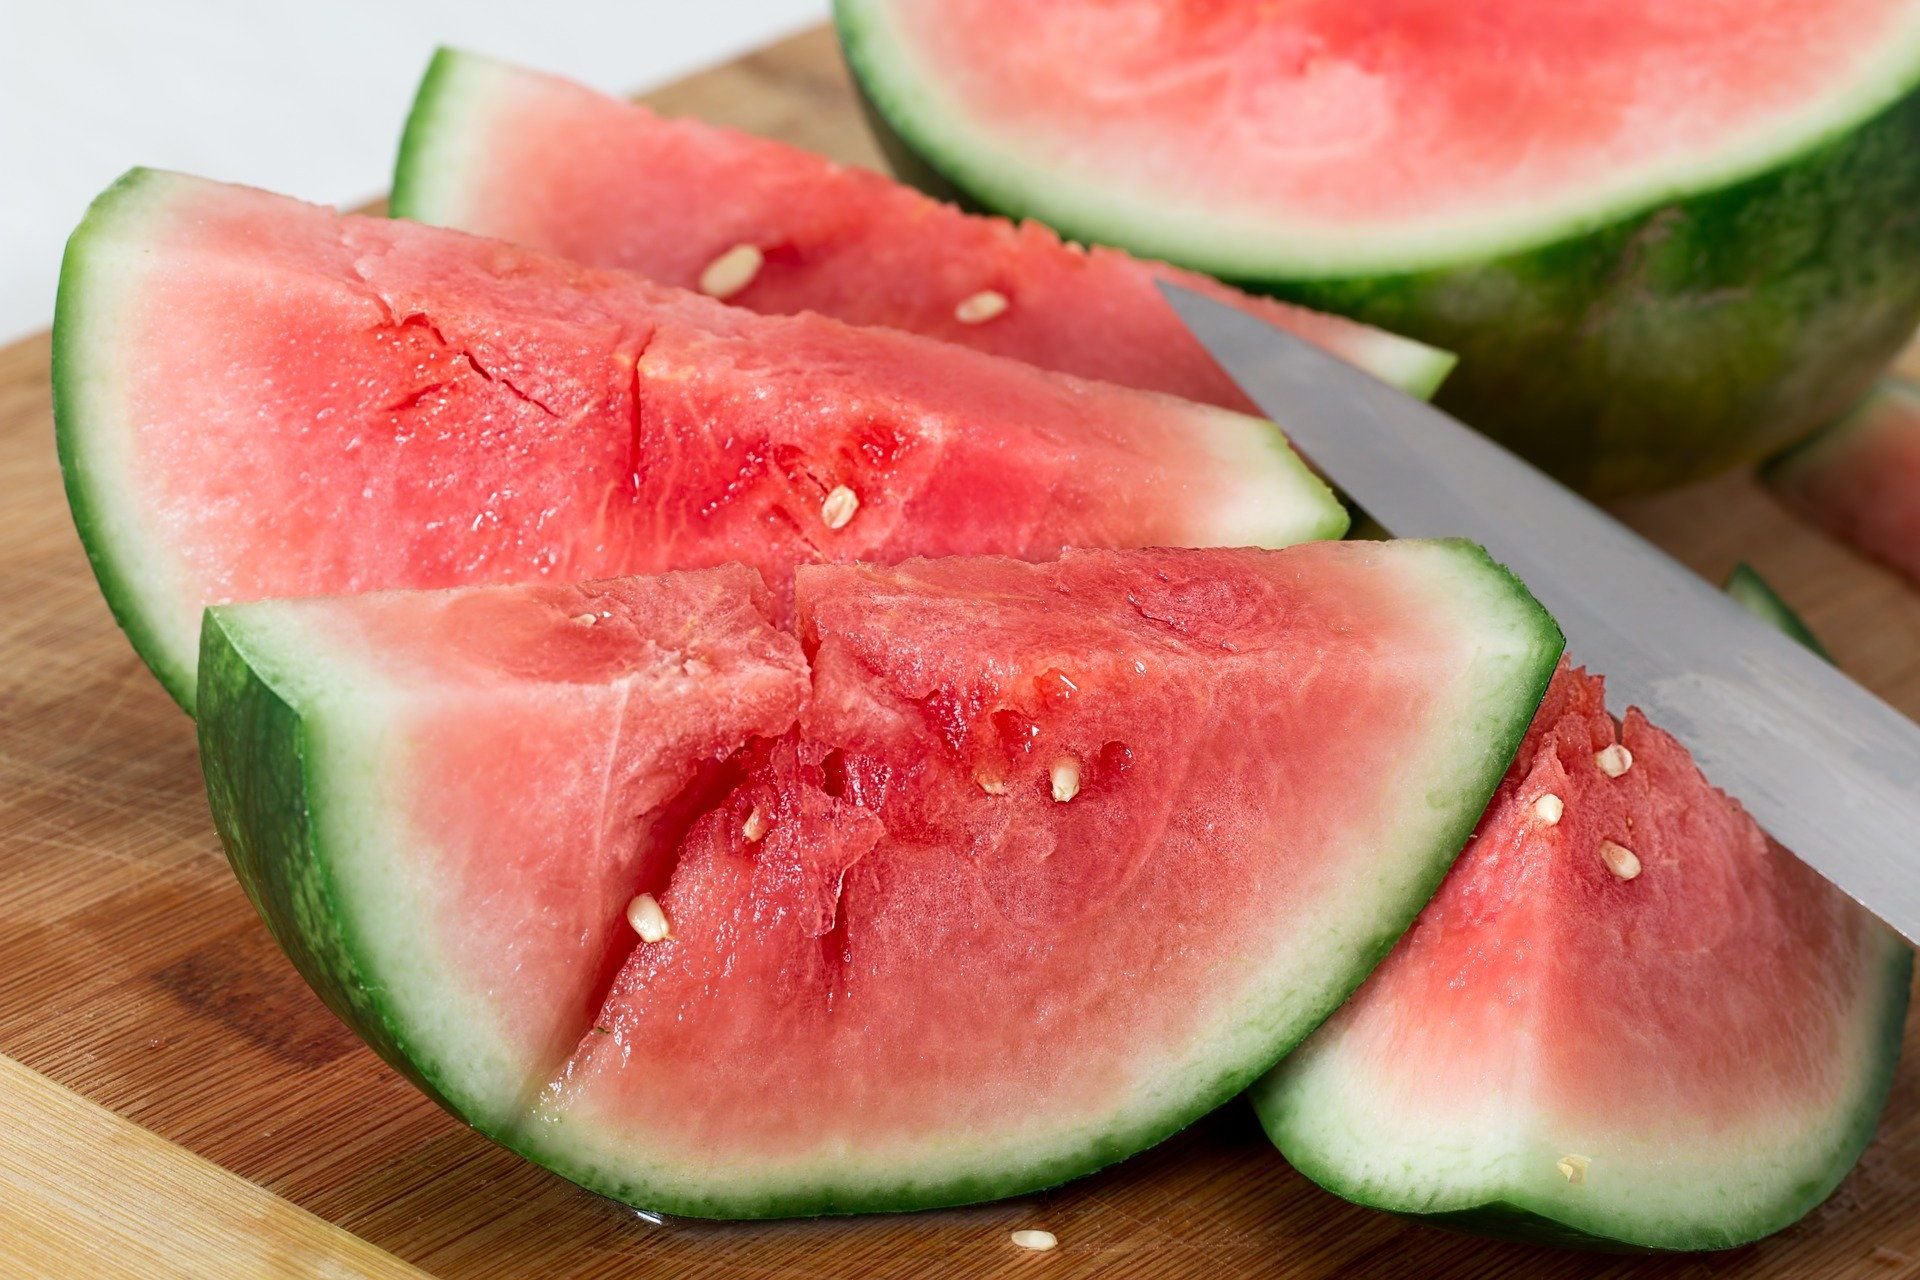
Label: Watermelon